Russian occupation of Mykolaiv Oblast

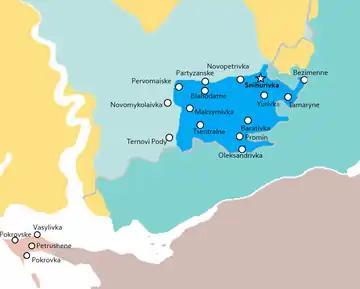
Map showing the Russian-held areas in Mykolaiv Oblast during most of 2022. The area in dark blue was liberated in November 2022.

On 2 September, Russian forces captured the settlement of Pervomaiske. The settlement of Partyzanske remained contested.